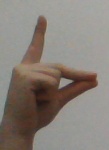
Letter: ta